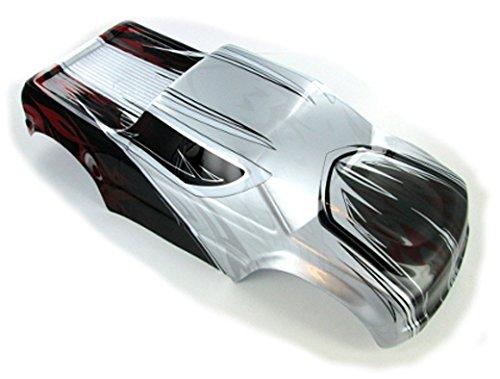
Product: Redcat Racing Monster Truck Body, Silver/Black/Red
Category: Hobbies | Remote & App Controlled Vehicles & Parts | Remote & App Controlled Vehicle Parts | Vehicle Bodies & Scale Accessories | Car & Truck Bodies
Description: Monster Truck Body, Silver Black and Red.
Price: $29.81